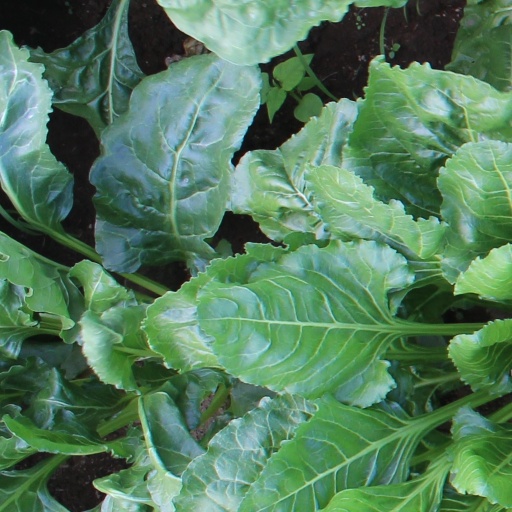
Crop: sugar beet